Osmariel Villalobos

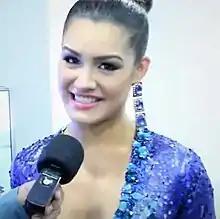
Villalobos interviewed in 2015

Osmariel Maholi Villalobos Atencio (born August 2, 1988) is a Venezuelan TV host, model and beauty pageant titleholder who was crowned Miss Earth Venezuela in 2011. She represented Venezuela in Miss Earth 2012 in the Philippines and won the "Miss Earth-Water" (2nd runner up) title and Miss Photogenic Awards, gathering 28,000 votes combined through social media and the Miss Earth website.